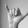
ASL letter: Y